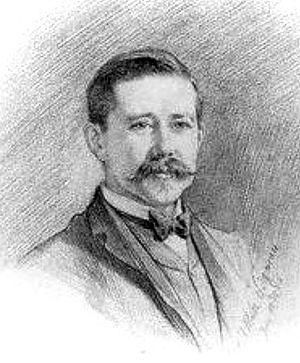
L'Ami commun, quatorzième et dernier roman achevé de Charles Dickens, a été publié par Chapman & Hall en vingt épisodes de feuilleton — comptant pour dix-neuf — en 1864 et 1865, avec des illustrations de Marcus Stone, puis en deux volumes en février et novembre 1865, enfin en un seul la même année. Situé dans le présent, il offre une description panoramique de la société anglaise, la troisième après La Maison d'Âpre-Vent et La Petite Dorrit. En cela, il se rapproche beaucoup plus de ces deux romans que de ses prédécesseurs immédiats, Le Conte de deux cités et Les Grandes Espérances.